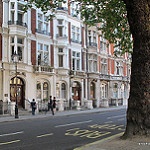
Scene: Outdoor